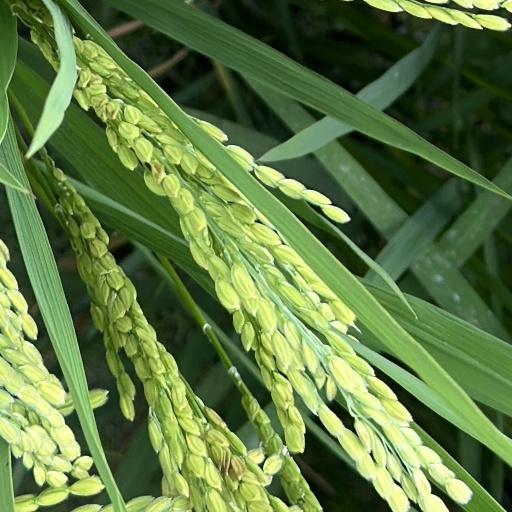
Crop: rice